The Freshies (basketball)

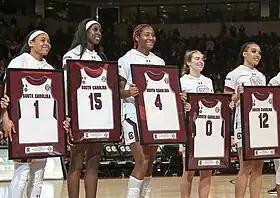
The Freshies at their final home regular season game in 2023

As freshmen in 2019–20, Boston, Cooke and Beal immediately entered the starting lineup for South Carolina. Boston assumed a leading role, standing out as a rebounder and defender. Cooke was one of the team's primary scorers, while Beal served as a defensive specialist, often guarding the opponents' best player. Amihere came off the bench and was recovering from knee injuries from high school in her first season. Thompson had a limited role but remained a fan favorite, as a Lexington, South Carolina native who had grown up supporting the Gamecocks, and earned a scholarship before her sophomore year. They achieved a 32–1 record and finished as the AP No. 1 team for the first time in program history, while winning SEC regular season and tournament titles and going undefeated in conference play. The 2020 NCAA tournament was canceled because of the COVID-19 pandemic, and the team was effectively named mythical national champions through the football-style polls. On December 31, 2020, before the start of the conference season, which the team raised a championship banner at Colonial Life Arena next to the 2017 championship for what effectively was a newspaper decision. In the 2020–21 season, South Carolina won the SEC tournament. They reached the Final Four of the 2021 NCAA tournament and finished with a 26–5 record.